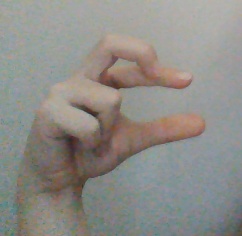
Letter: thal